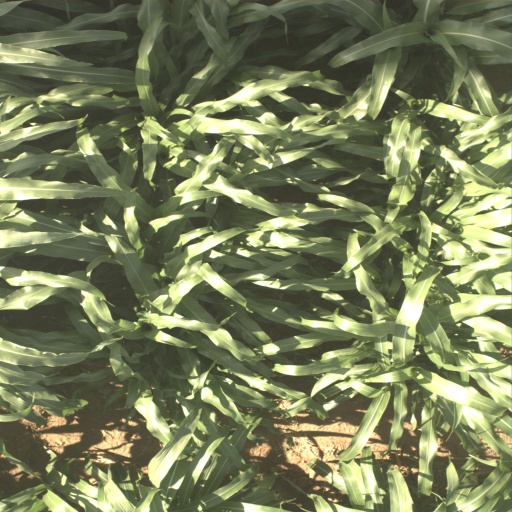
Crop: sorghum